Joe E. Martin

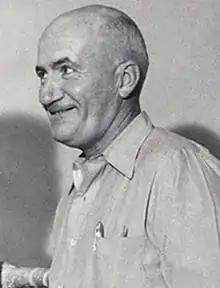
Martin in 1960

Joe Elsby Martin Sr., (February 1, 1916 – September 14, 1996) was an American boxing coach who trained two world heavyweight champions, Muhammad Ali and Jimmy Ellis, as well as several national Golden Gloves champions.